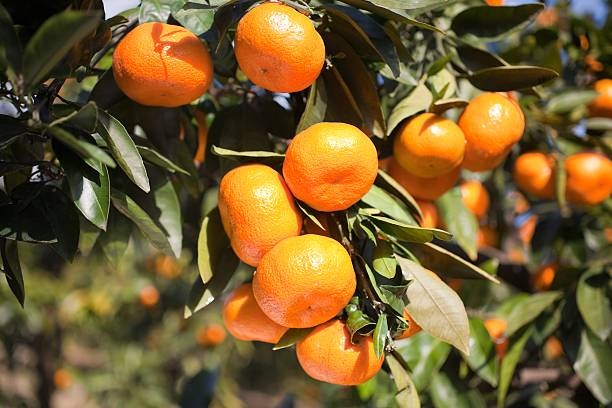
Label: mandarine